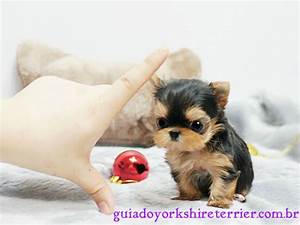
Label: dog